Gara (newspaper)

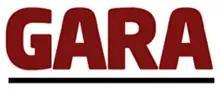
Logo of Gara

Gara (Basque: We Are) is a bilingual (Basque/Spanish) leftwing Basque Nationalist newspaper published in the city of Donostia-San Sebastián in the Basque Autonomous Community. The newspaper's target market comprises the area of the Basque Country, but its circulation is largely constrained to the Southern Basque territory (Spain), since Spanish is mainly used rather than French.